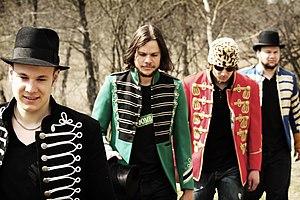
77 Bombay Street est un groupe de rock indépendant et folk rock suisse, originaire du canton des Grisons. Il est formé en 2007 par quatre frères, Matt, Joe, Esra et Simri-Ramon Buchli.